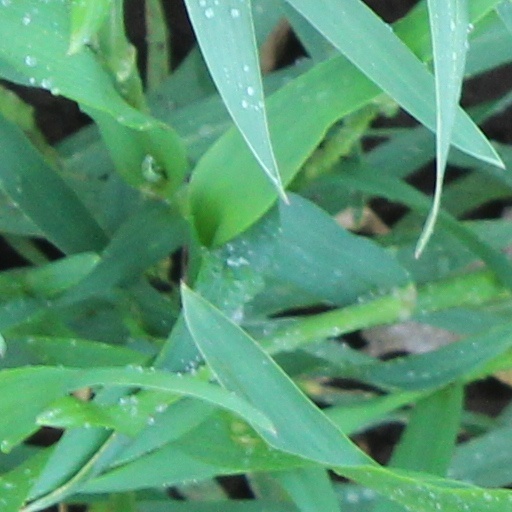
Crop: wheat